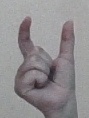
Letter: nun